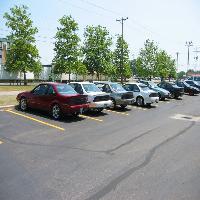
Weather: sun or clear